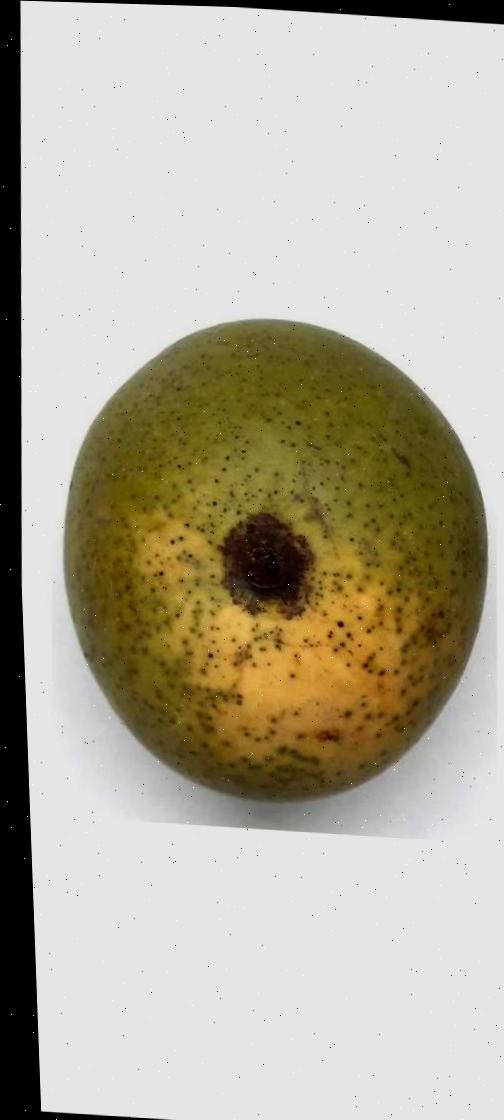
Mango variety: Himsagor